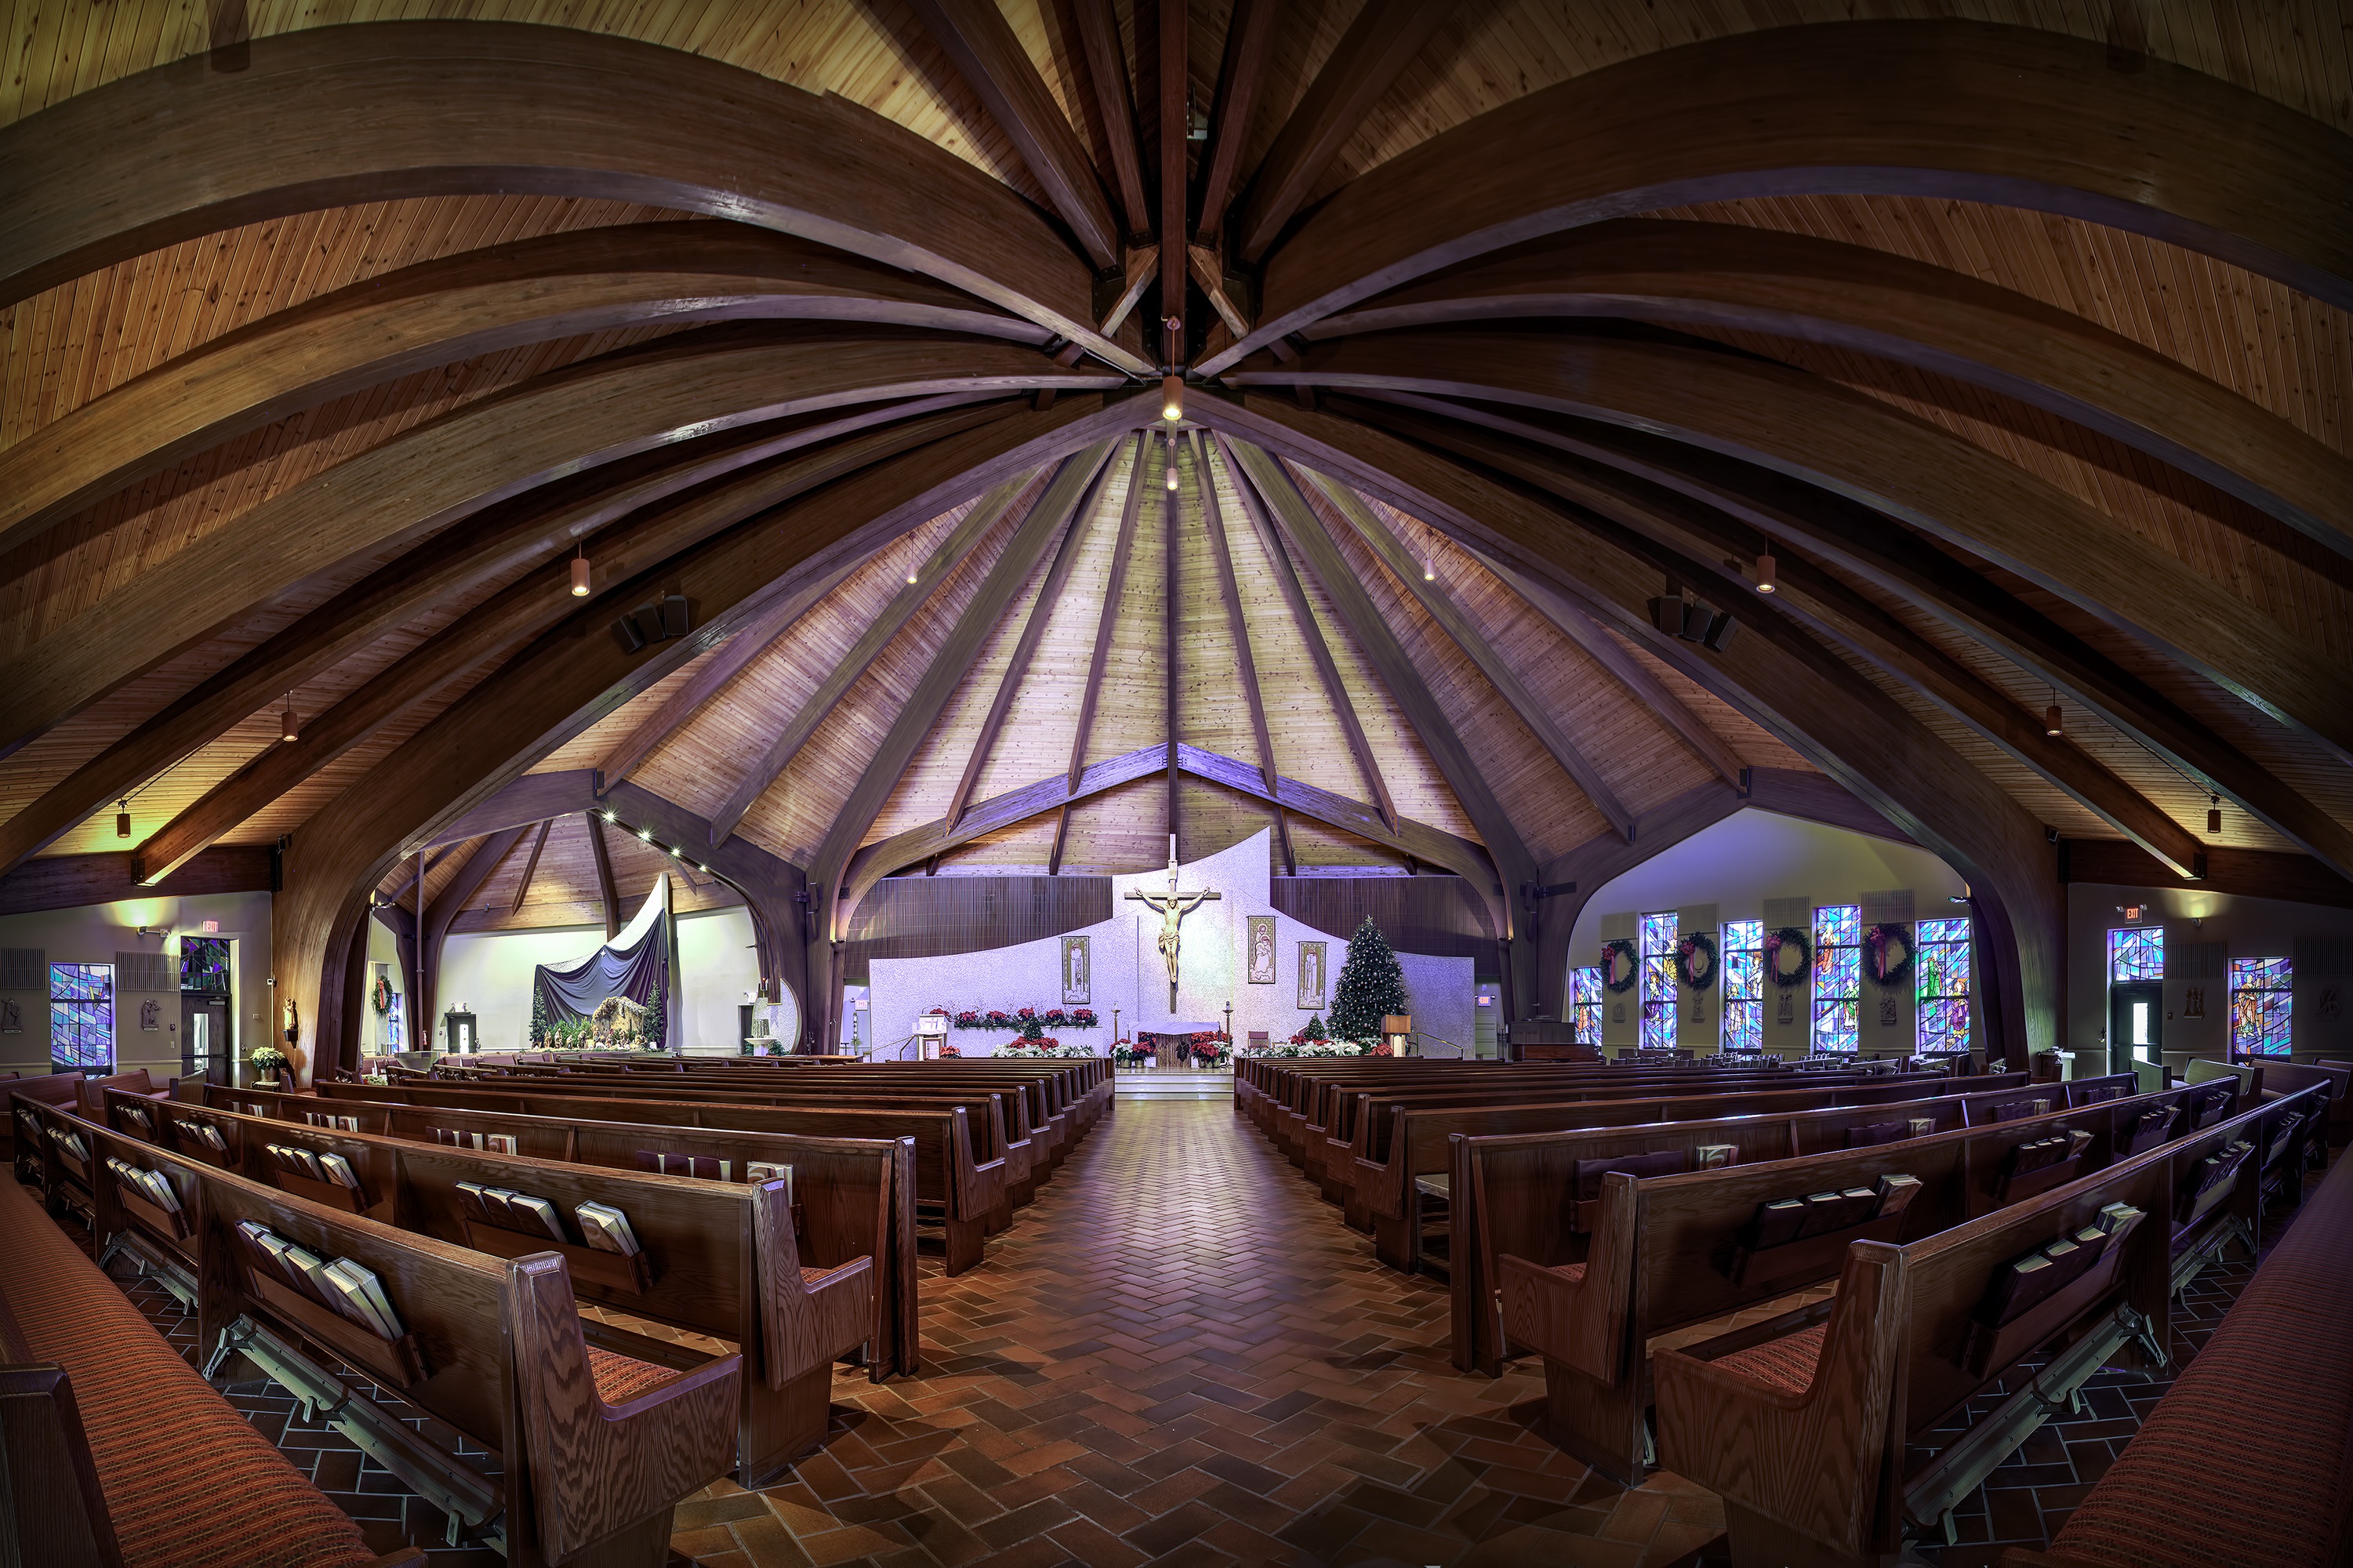
architecture, mansion, building, panorama, religion, church, chapel, cross, place of worship, religious, catholic, sanctuary, christianity, holy, estate